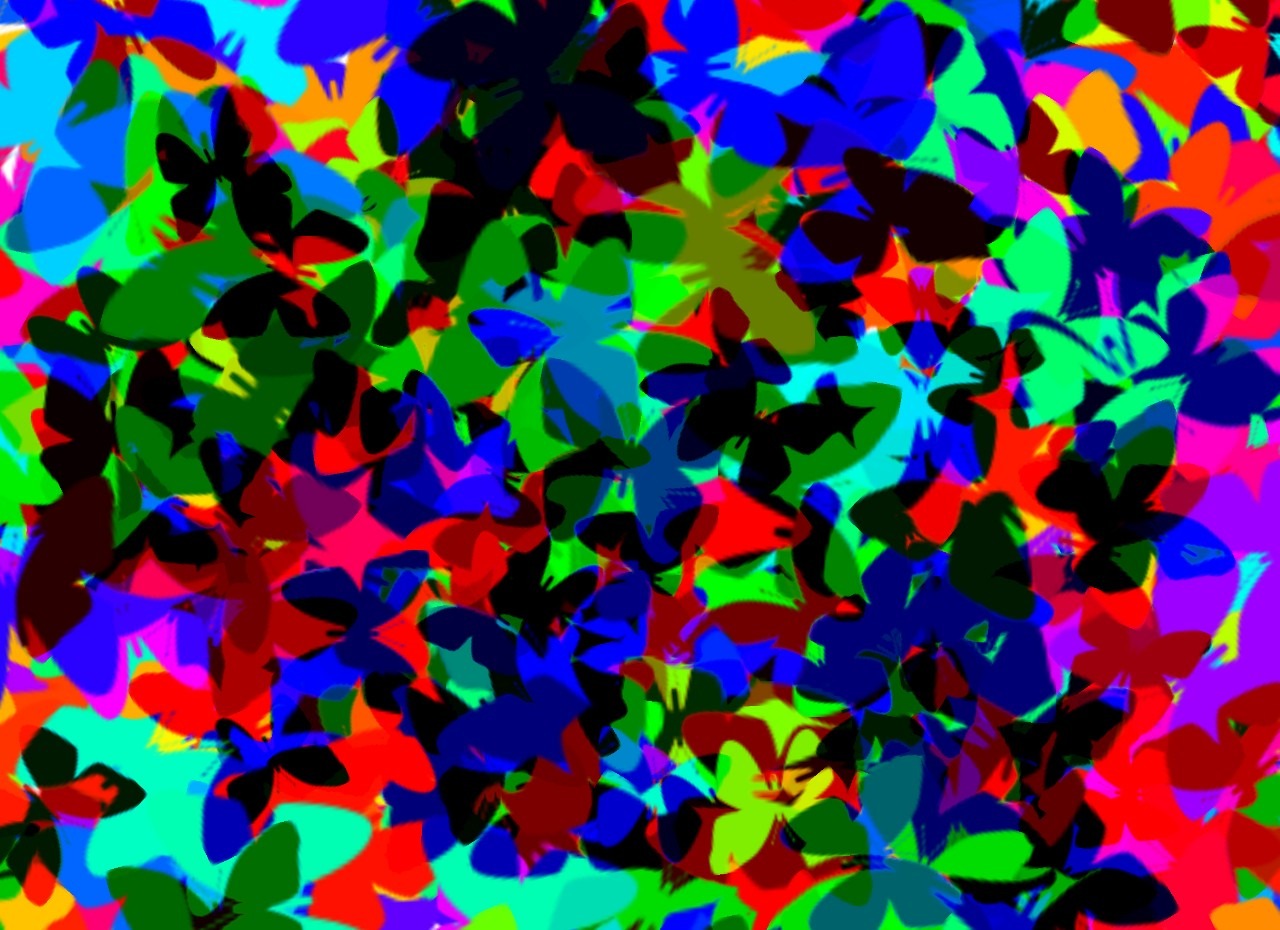
leaf, flower, petal, decoration, pattern, line, color, toy, circle, art, design, symmetry, colored, shape, kaleidoscope, psychedelic art, several butterflies